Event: Nepal Earthquake
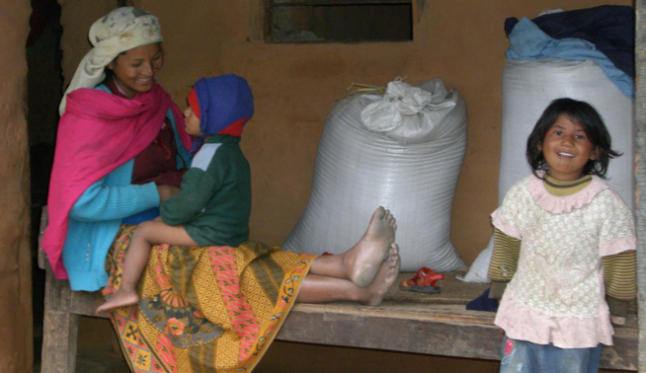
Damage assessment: no_damage